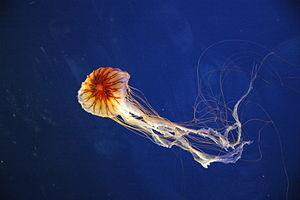
Les Chrysaora forment un genre de méduses.
La méduse rayonnée est une espèce de méduse de la famille des pélagidées.